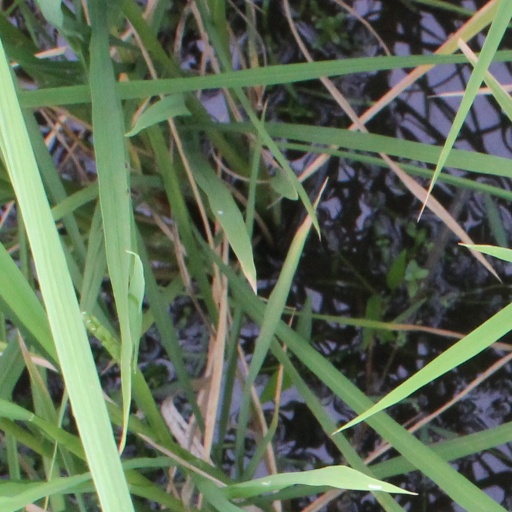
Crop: rice